Pratapsingh Rane

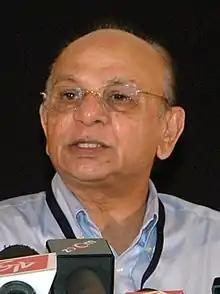
Rane in 2005

Pratapsingh Raoji Rane (born 28 January 1939) is an Indian politician who has served as the Chief Minister of Goa a record seven times and was also the former Leader Of Opposition in the Goa Legislative Assembly. He has been a Member of Legislative Assembly, Goa for over 50 years. Rane is the longest-serving Chief Minister in the history of Goa and also holds the record for the longest continuous tenure as Chief Minister in the state. In 2022, the Pramod Sawant led Government conferred life long cabinet status on Rane.